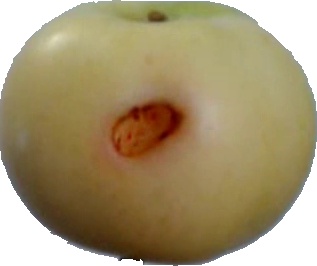
Label: apple_6